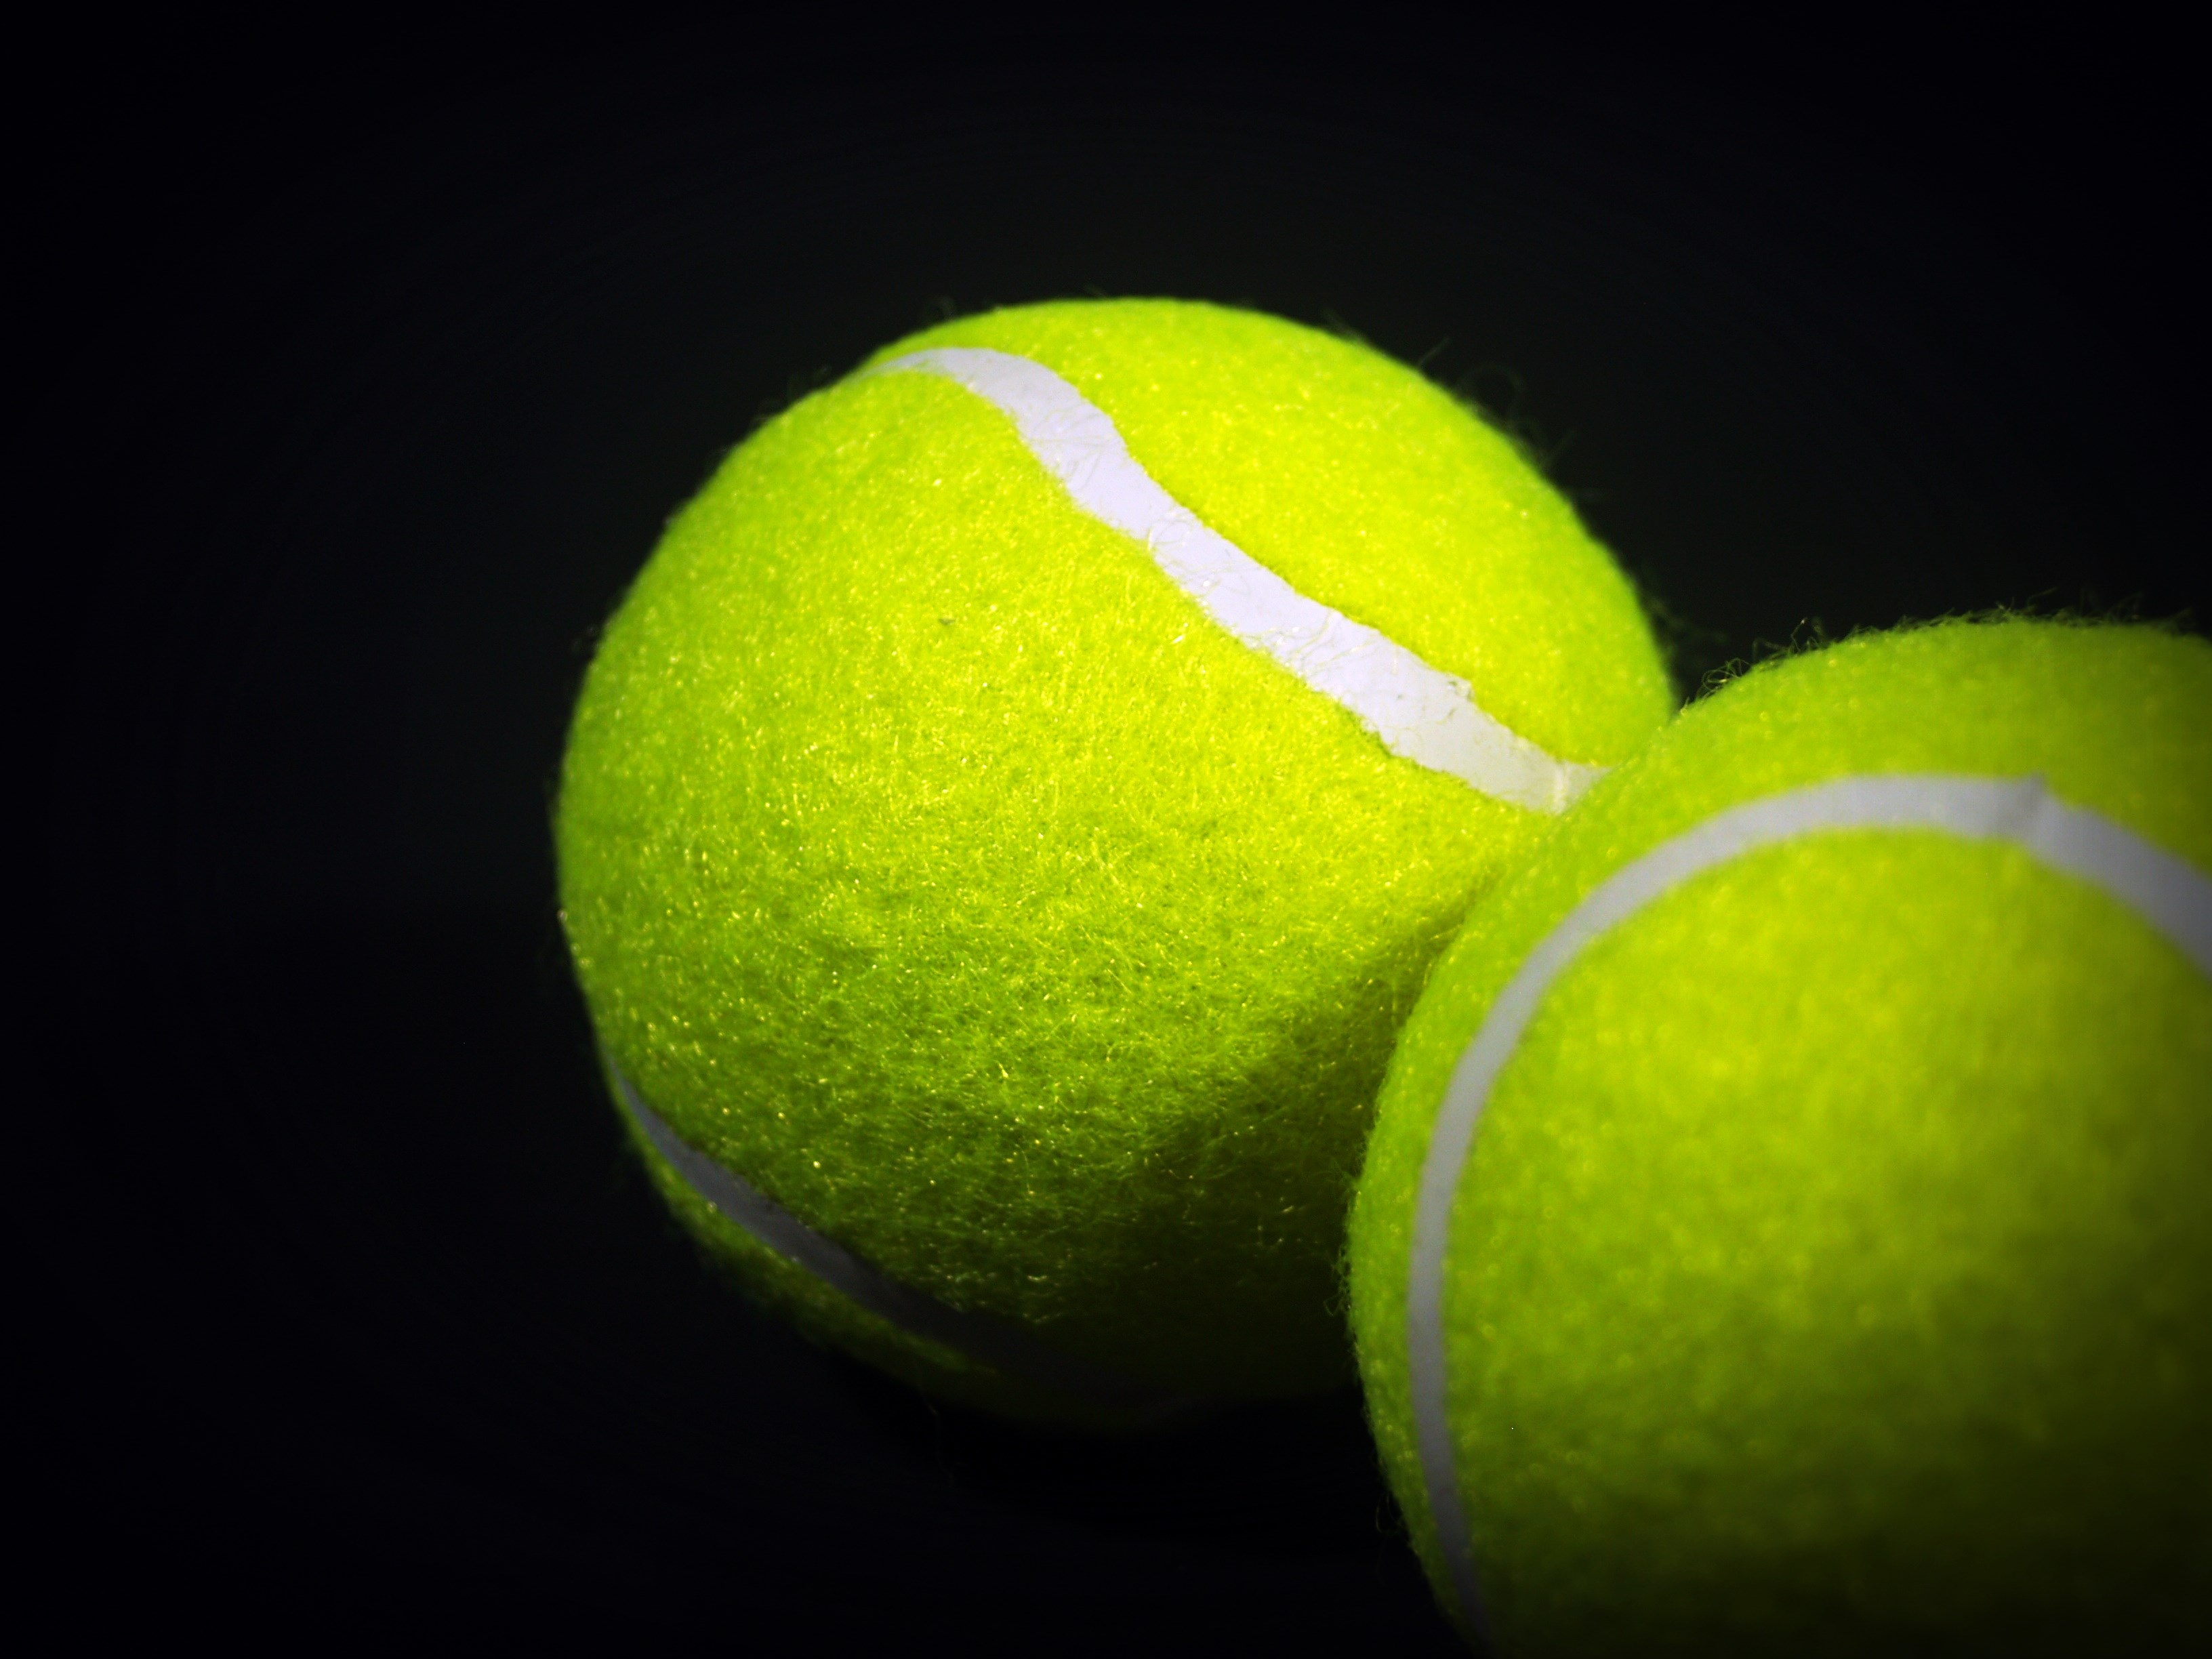
white, sport, game, play, isolated, green, athletic, equipment, shadow, training, object, yellow, closeup, leisure, close, circle, sports equipment, tennis, background, single, ball, hairy, tennis ball, eight ball